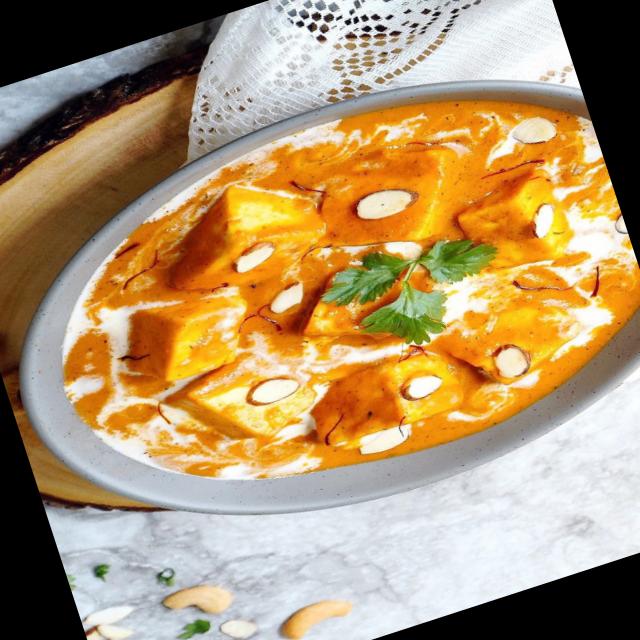
Dish: shahi_paneer